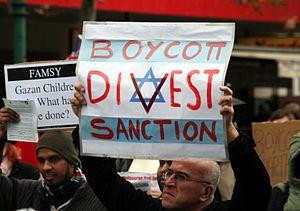
Linda Sarsour, née en 1980 à Brooklyn, est une activiste politique américaine. Ancienne directrice de l'Arab American Association of New York, Sarsour a également participé à l'organisation de la Marche des femmes de 2017, de la Day Without a Woman et de la Marche des femmes de 2019, bien qu'elle ait quitté l'organisation de cette dernière à la suite d'accusations d'antisémitisme.
Boycott, désinvestissement et sanctions est une campagne qui vise au boycott d'Israël. La campagne promeut les boycotts économiques, académiques, culturels et politiques contre Israël, ses citoyens et d'autres cibles.